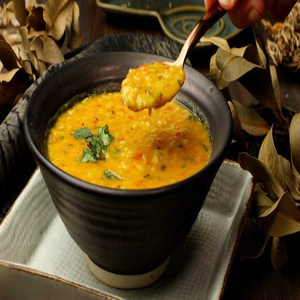
Dish: dal